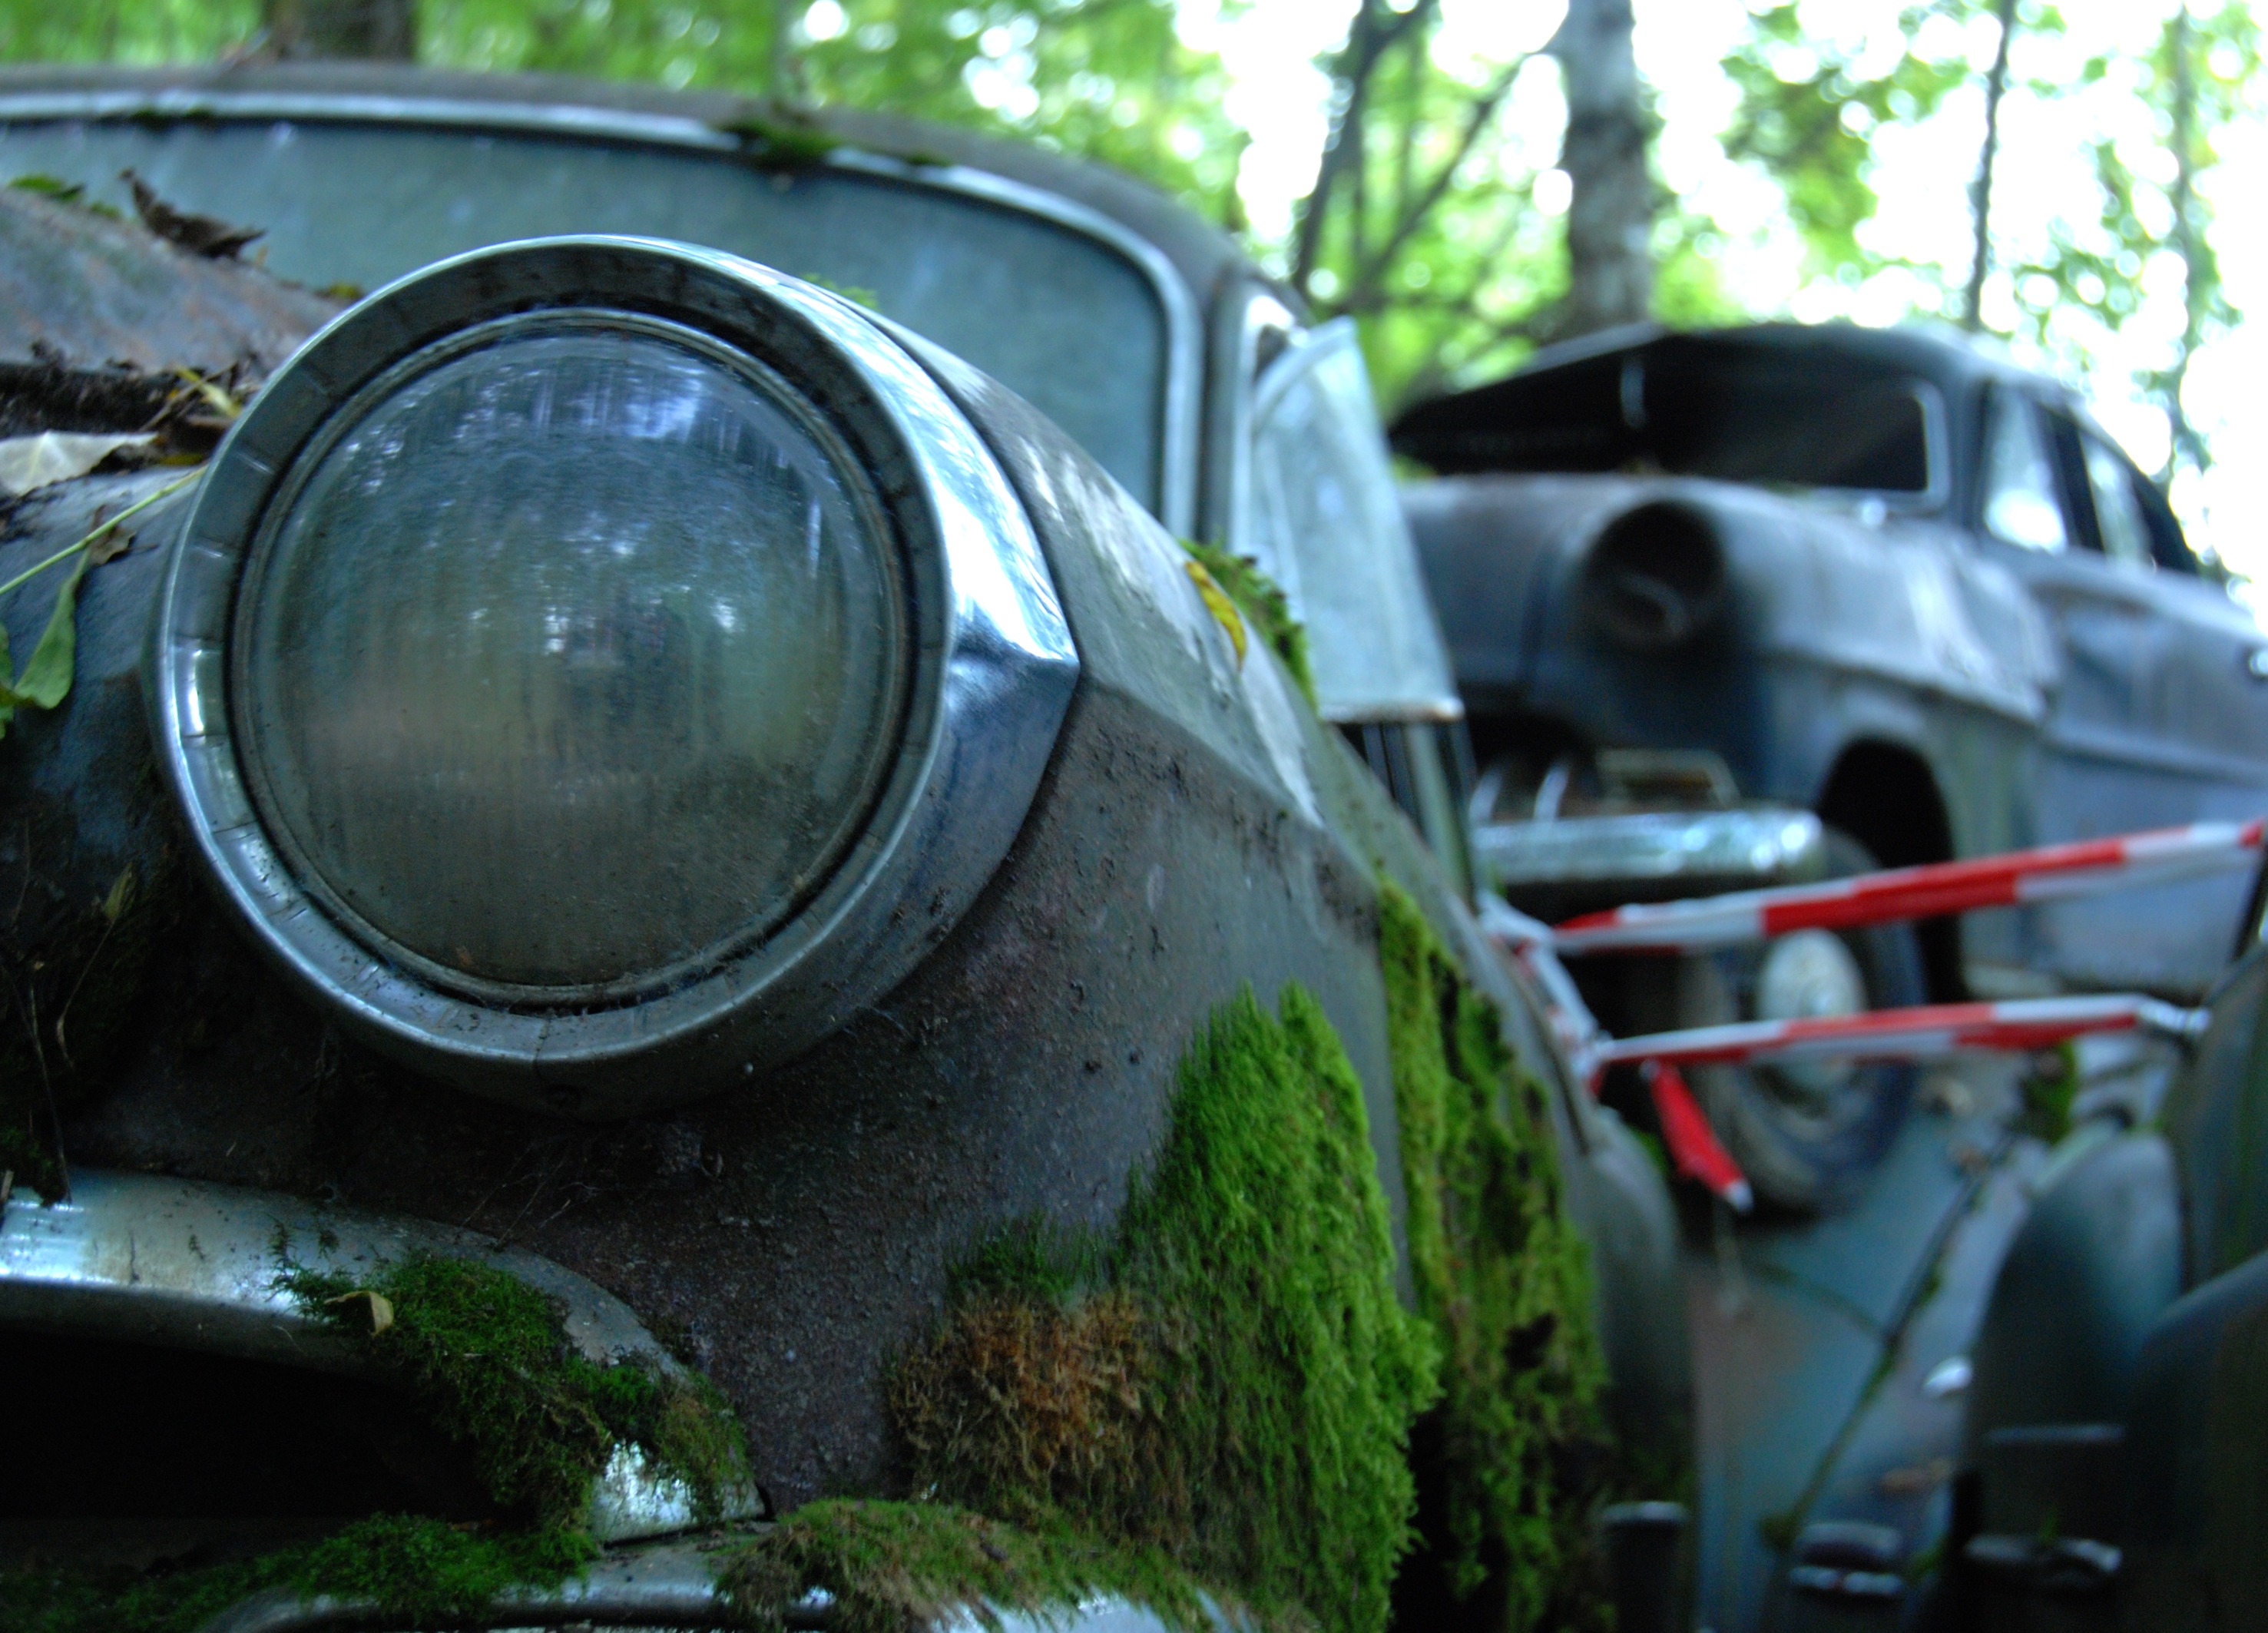
car, wheel, driving, old, green, vehicle, memory, motor vehicle, weathered, vintage car, history, over, useless, discarded, apocalyptic, land vehicle, car cemetery, automobile make, automotive exterior